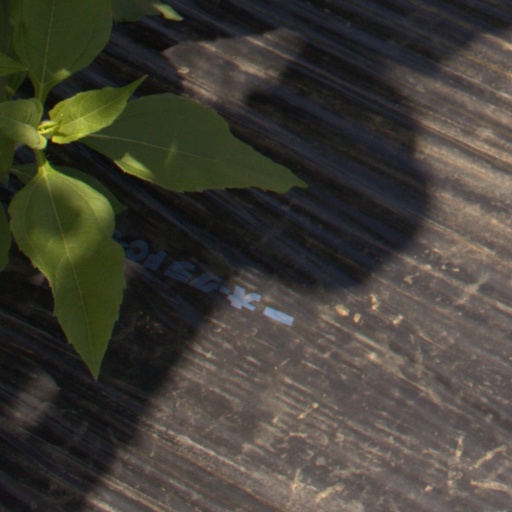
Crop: Jerusalem artichoke